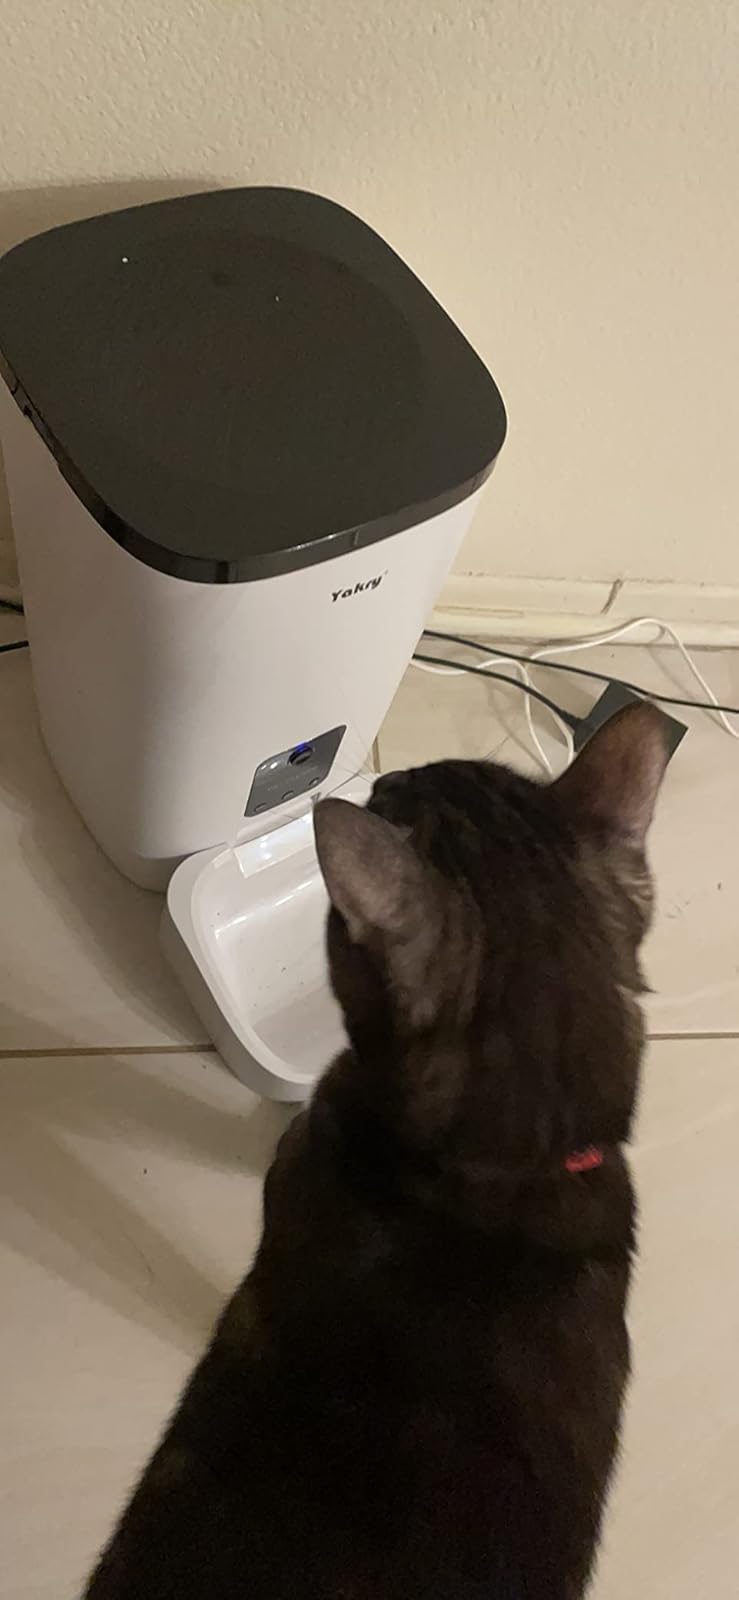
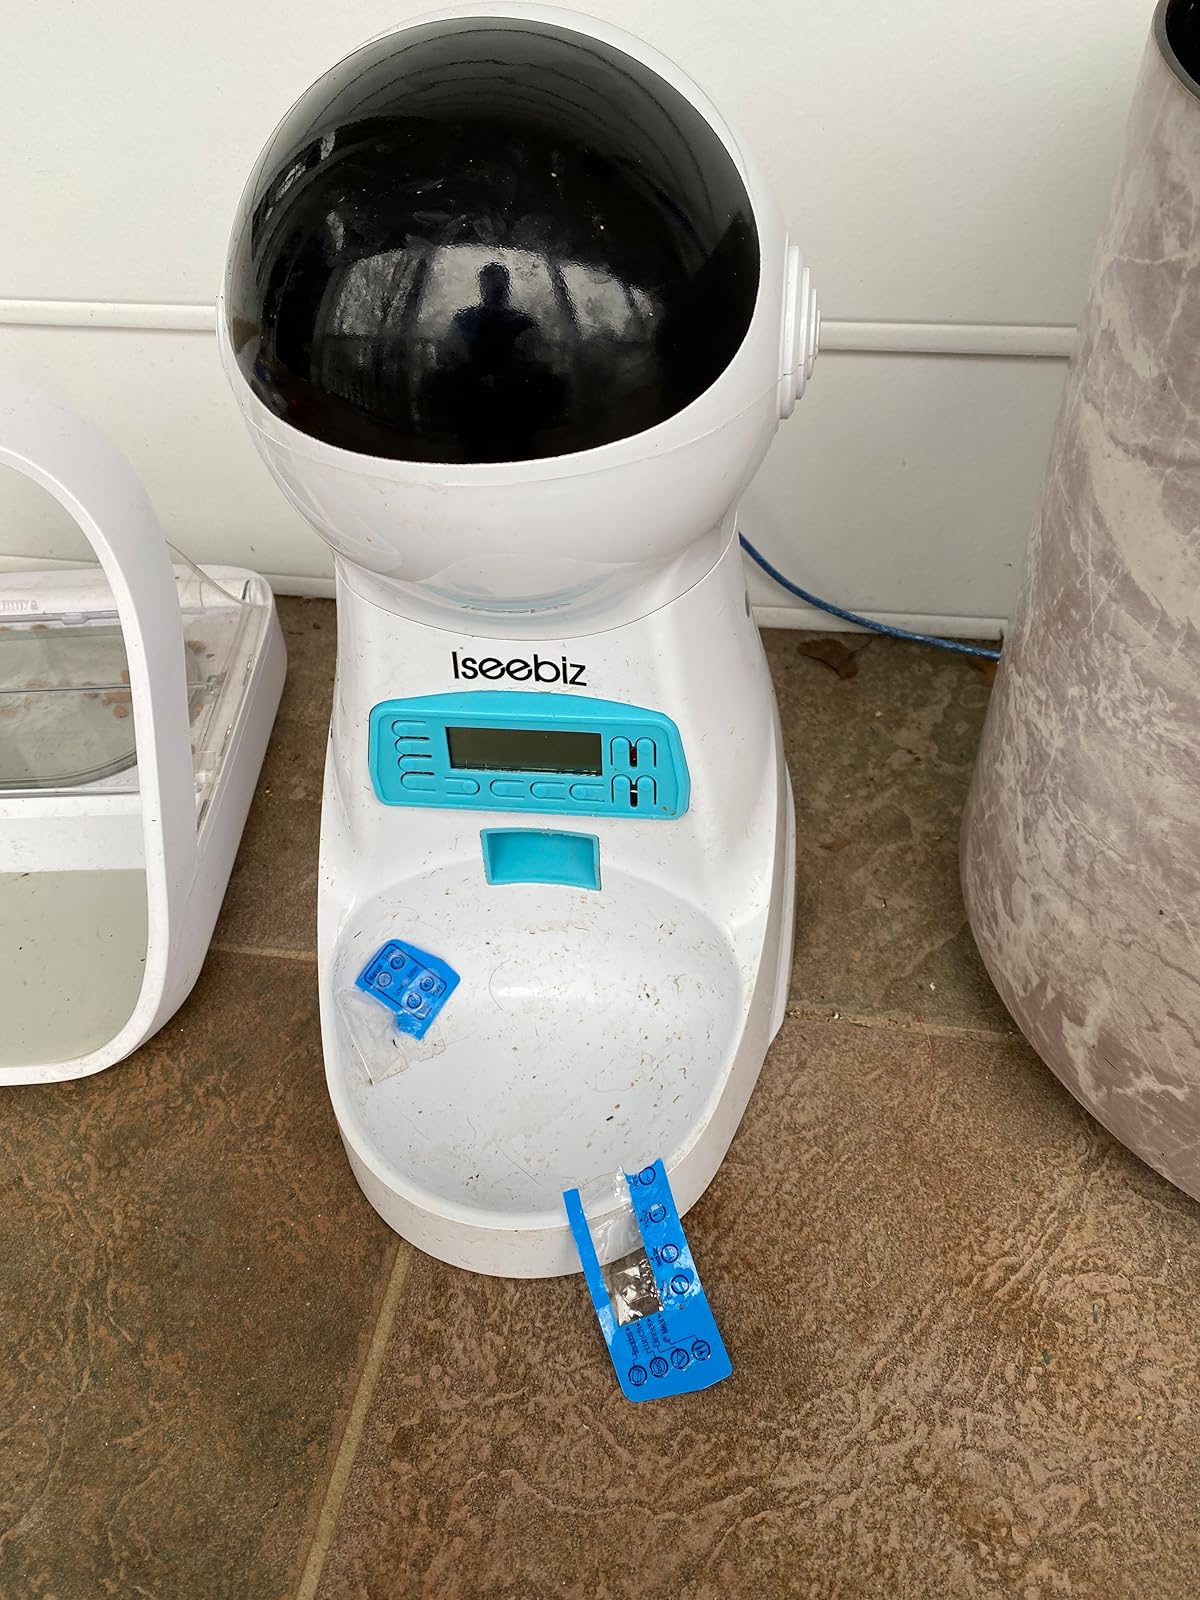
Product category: items_feeder
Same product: no